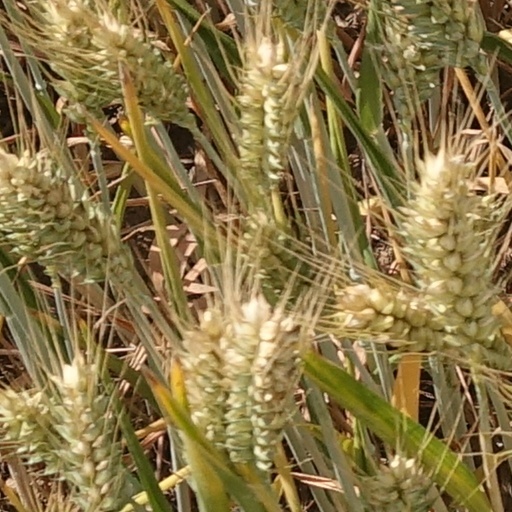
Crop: wheat